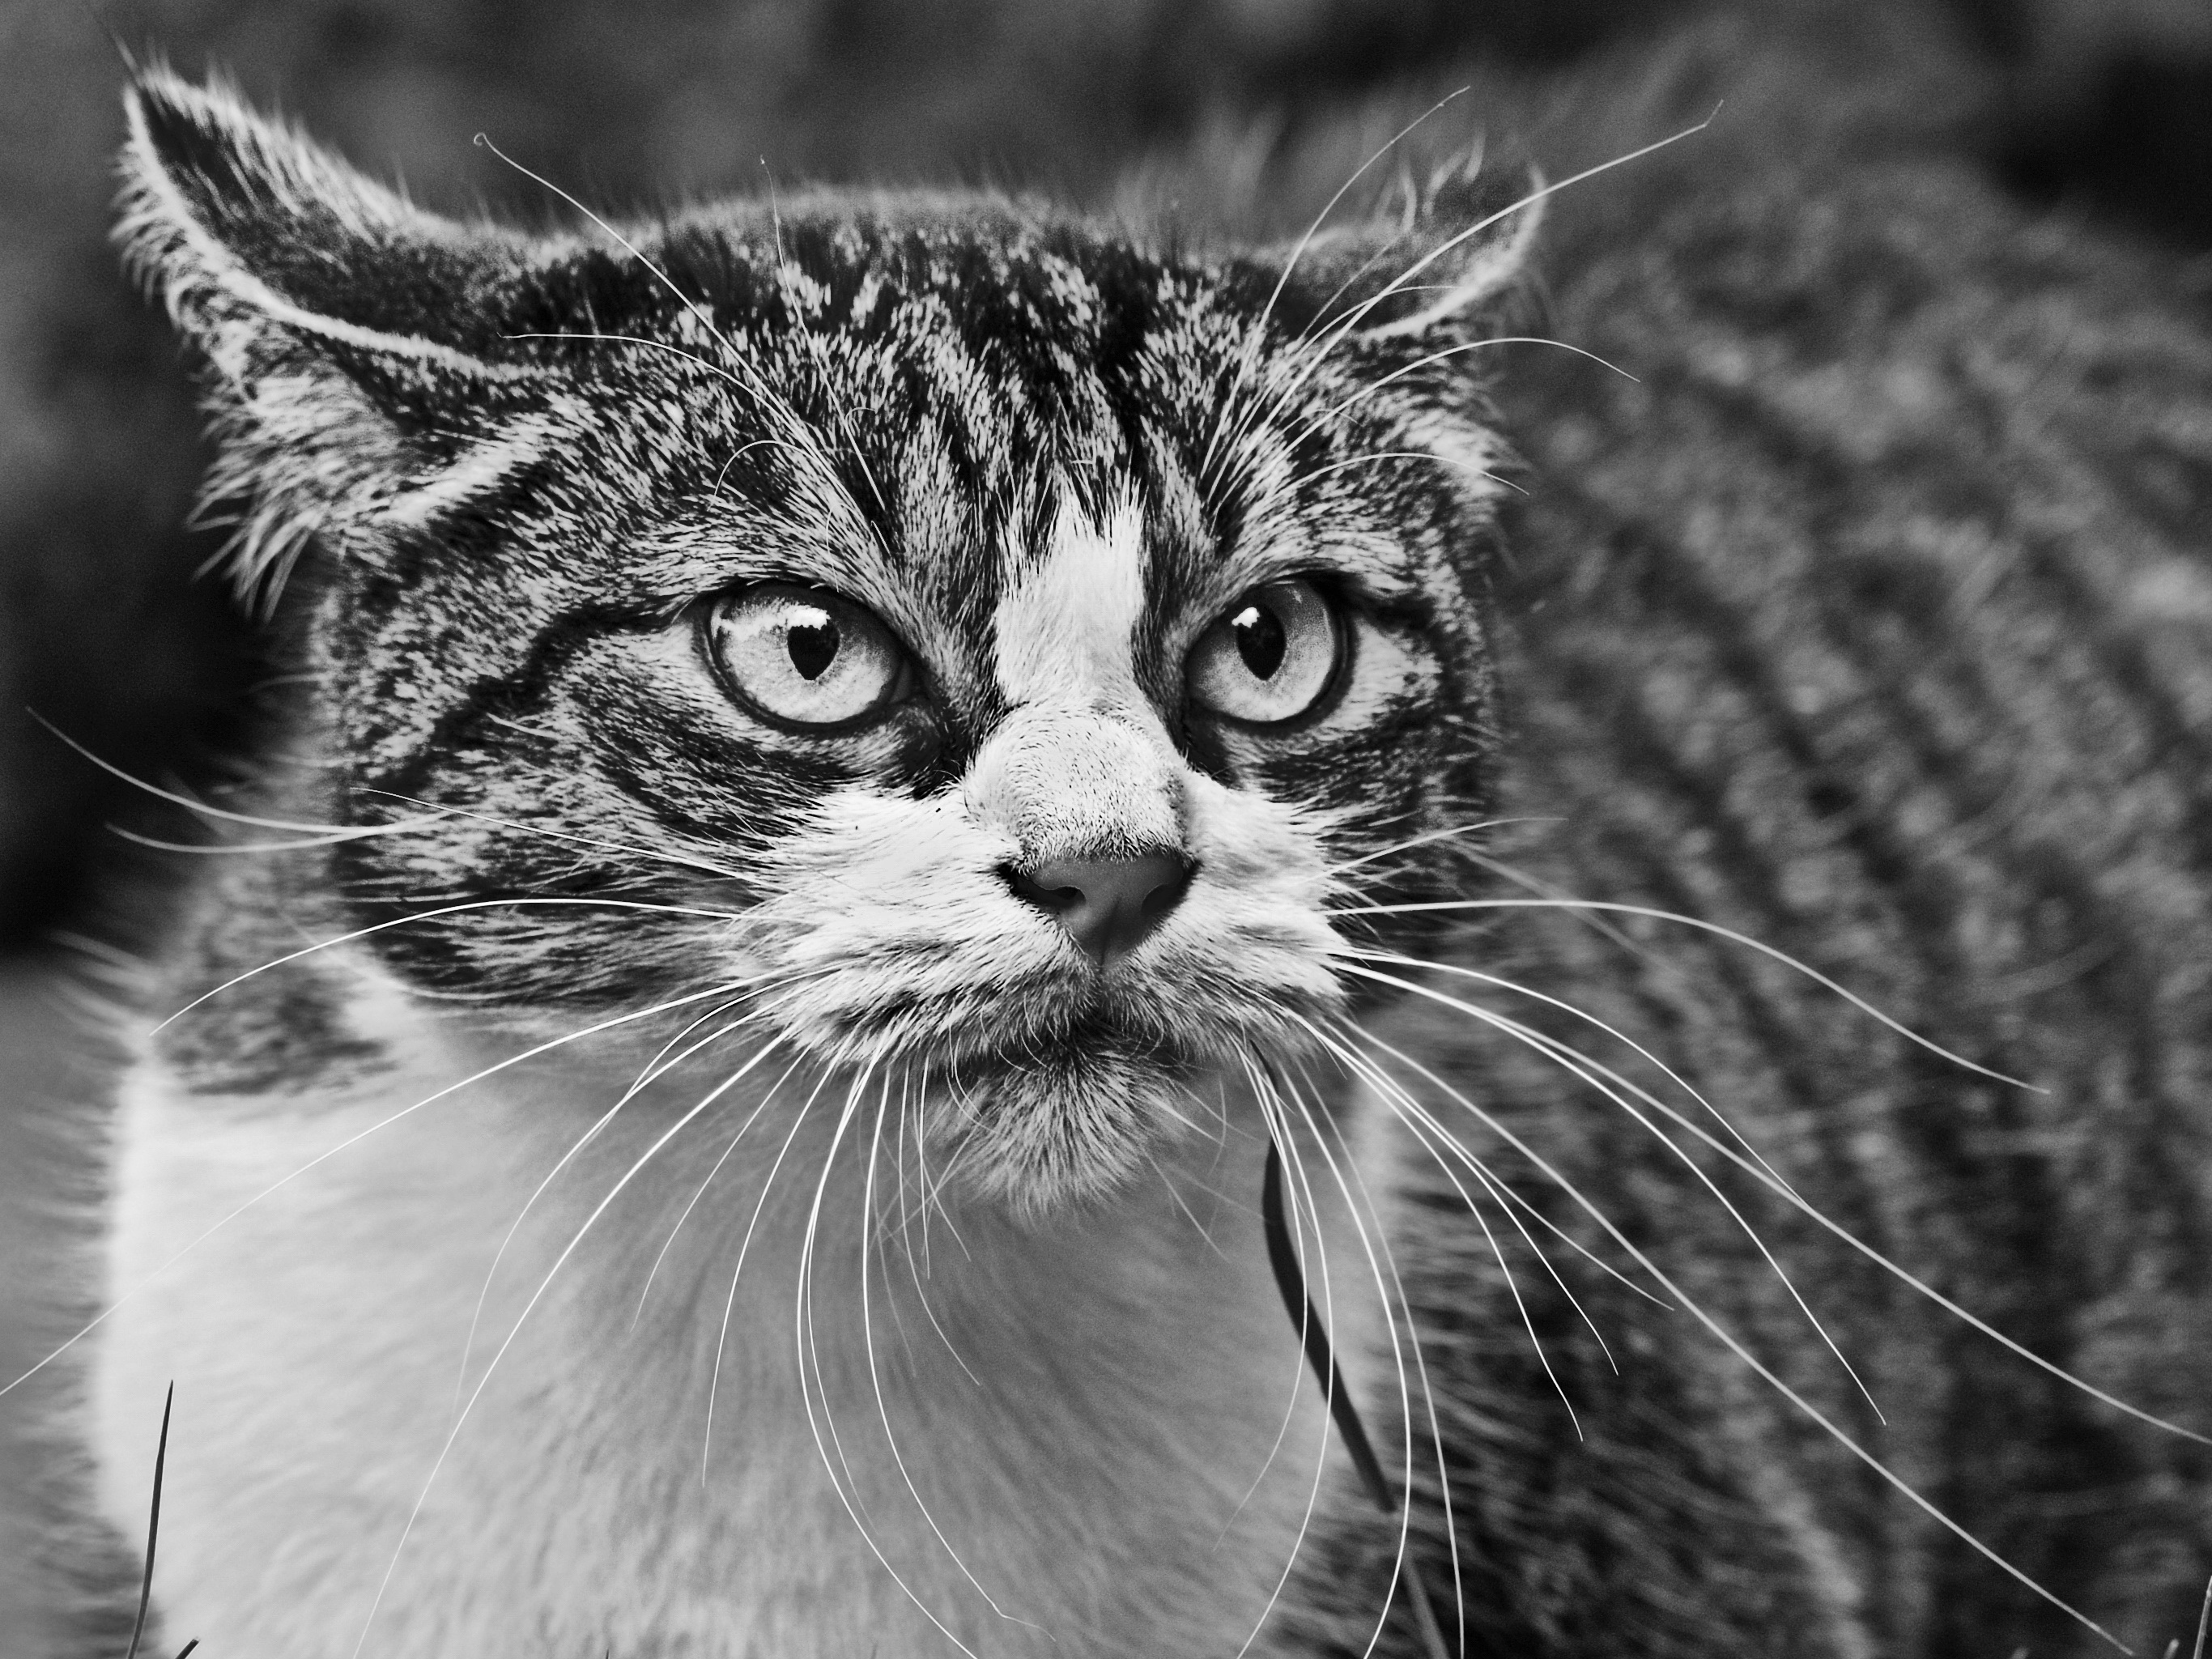
black and white, white, photography, animal, cat, feline, mammal, black, monochrome, fauna, close up, whiskers, snout, vertebrate, angry, anger, tabby cat, wild cat, monochrome photography, small to medium sized cats, cat like mammal, domestic short haired cat